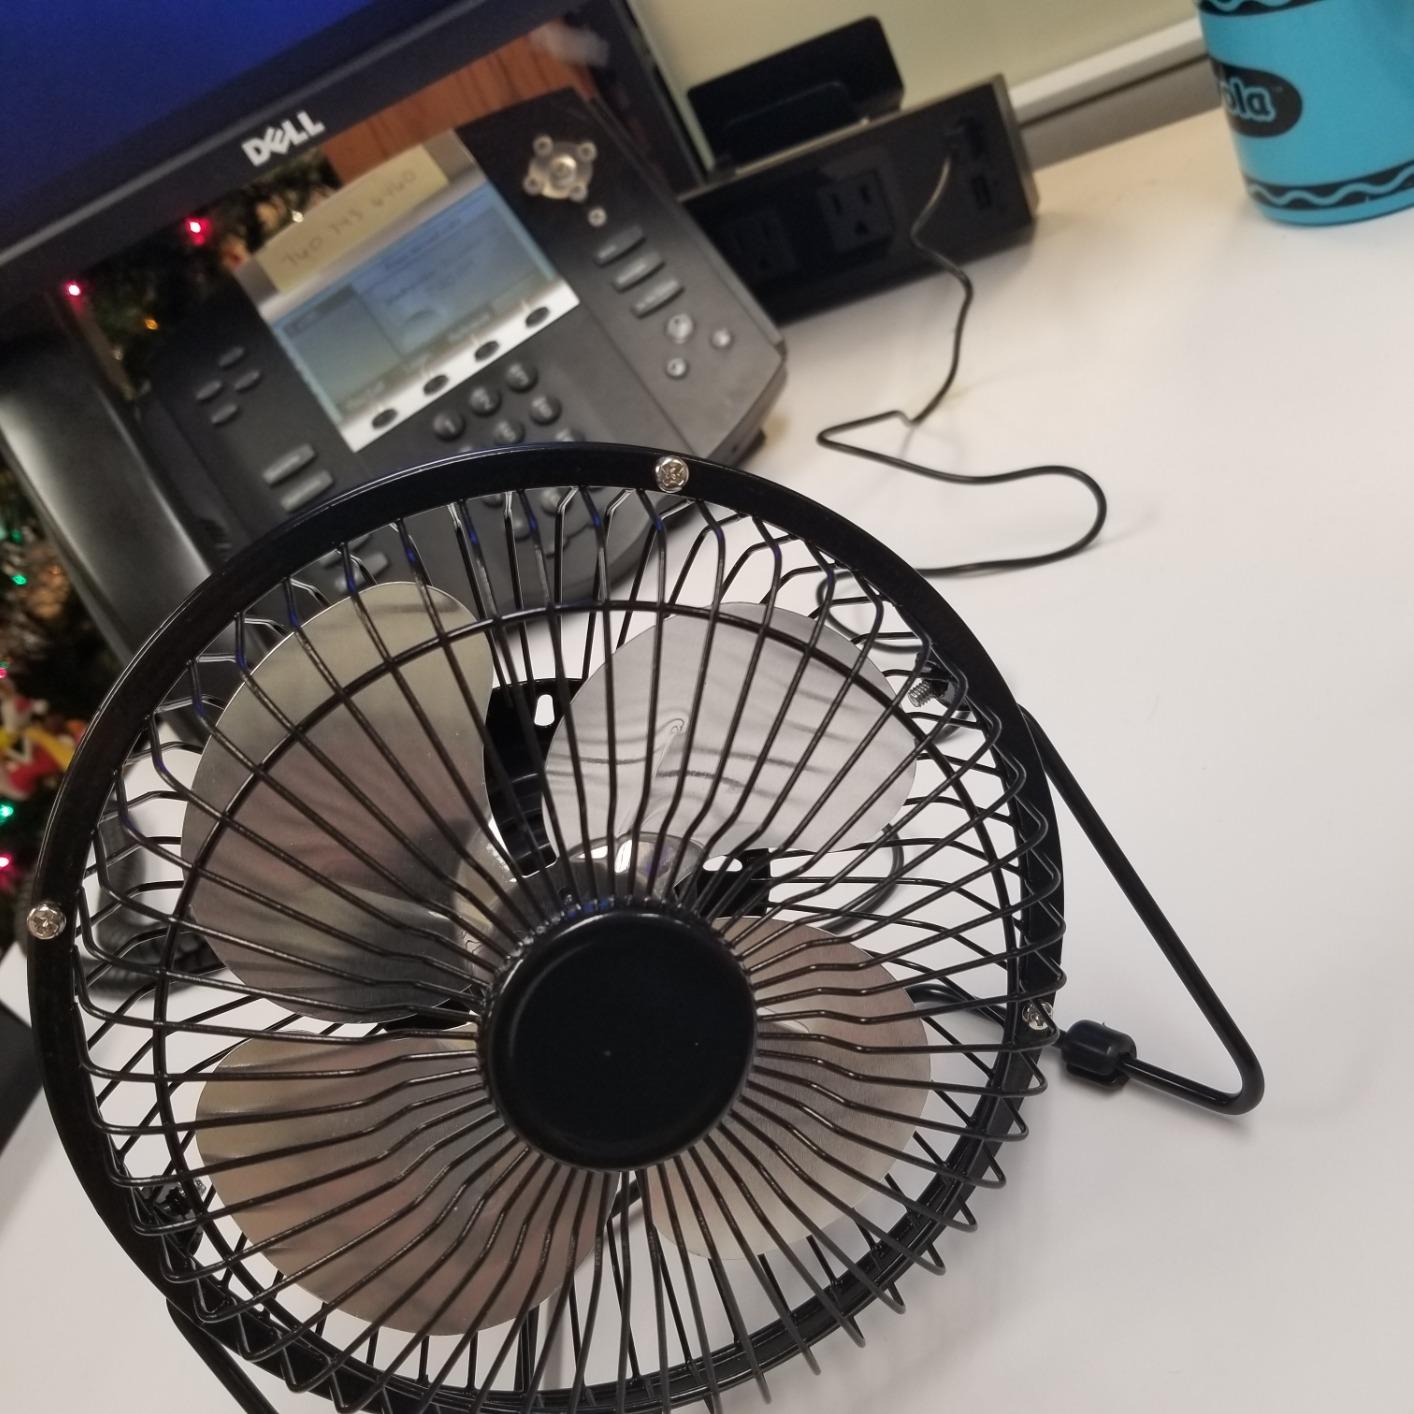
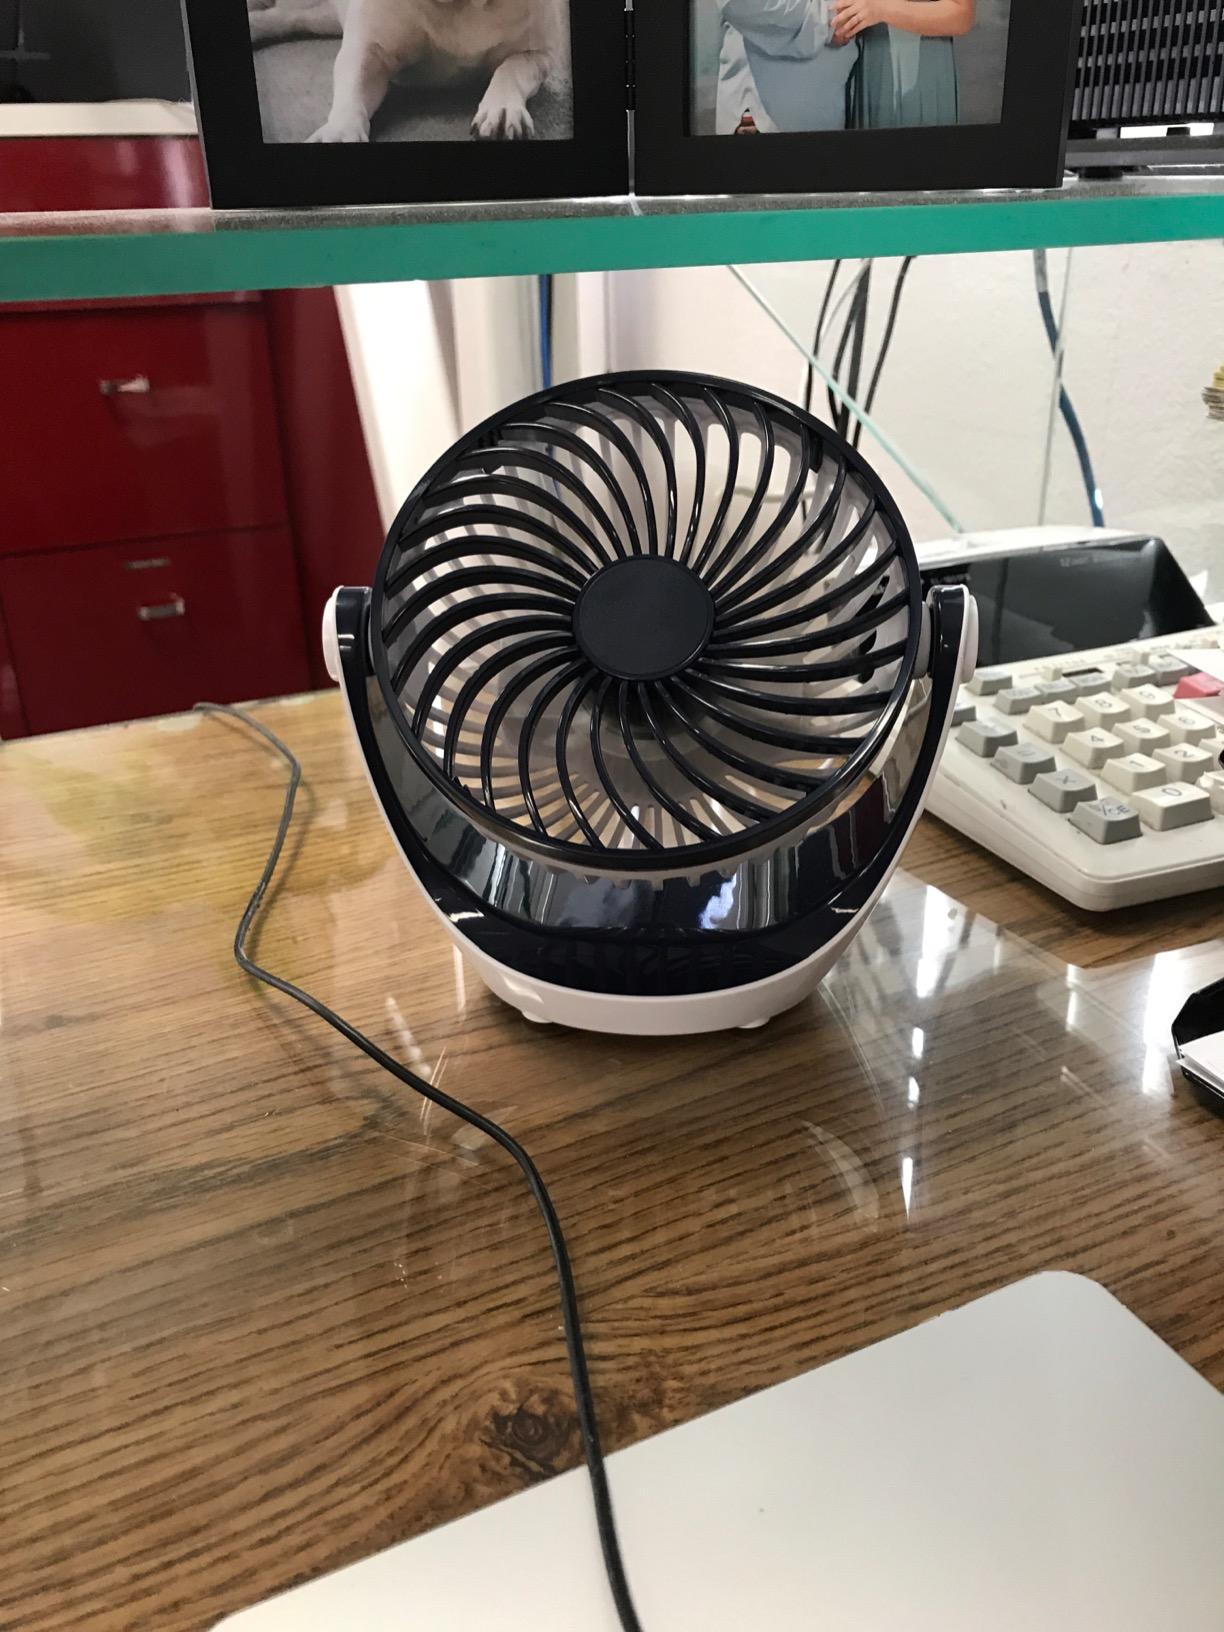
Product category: fan
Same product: no